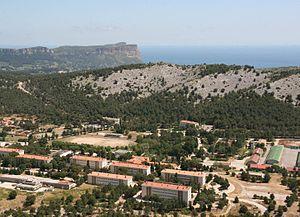
Camp de Carpiagne aujourd'hui
Le camp de Carpiagne est un camp militaire de l'Armée de terre française situé au sud de la ville de Marseille. Bénéficiant d'une superficie de 1 500 hectares, en bordure du Parc national des Calanques, le camp offre un potentiel remarquable pour les activités de préparation opérationnelle du 1ᵉʳ Régiment étranger de cavalerie, qui stationne sur le camp depuis juillet 2014 : champs de tir, zones de manœuvre à pied et en engin blindé, zones dédiées à l'instruction. Des nombreuses unités de la région Sud-Est viennent s'y entraîner. Il est de plus idéalement situé à proximité de la plateforme aérienne d’Istres et de la plateforme maritime de Toulon.